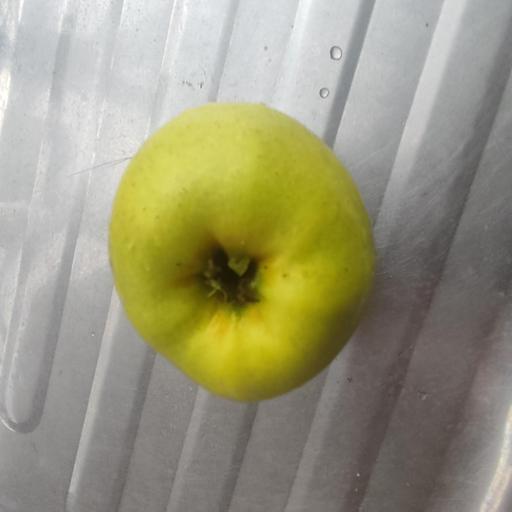
Crop type: Apple_Golden Delicious